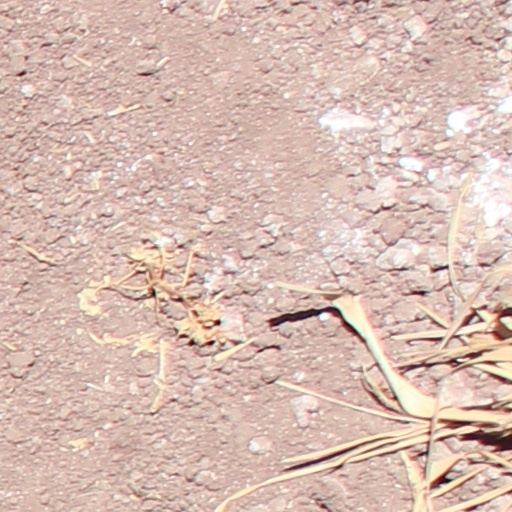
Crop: wheat